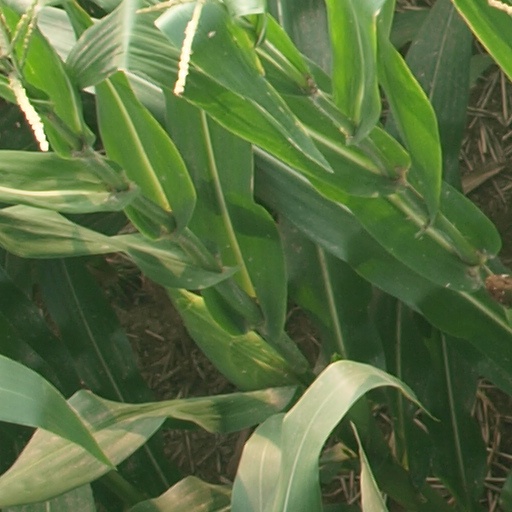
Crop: maize; corn